Deephaven, Minnesota

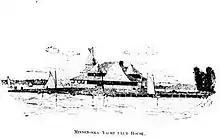
Minnetonka Yacht Club circa 1894

In 1893 Burton commissioned local boat builder Arthur Dyer to develop a new kind of sailboat called a . When the "Onawa" debuted in 1893, it was disqualified for winning nearly every regatta it entered. The rules were eventually modified, and racing scows became popular worldwide. The "Onawa" is displayed at the Excelsior-Lake Minnetonka Historical Society Museum in nearby Excelsior.